The Holocaust and the Nakba

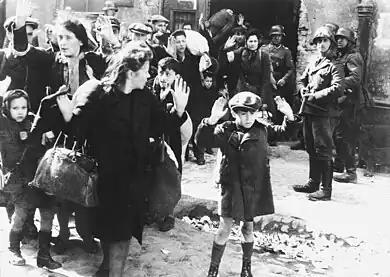
Warsaw Ghetto boy, which has been used in comparisons between the Holocaust and the Israeli–Palestinian conflict

Some Israeli–Jewish writers have addressed both the Holocaust and Nakba in their work. As early as 1949, in his novella "Hirbet Hiz'ah", S. Yizhar dealt with the expulsion of Palestinians by Israeli forces, the narrator directly comparing the plight of Palestinian refugees to that of Jewish refugees. In an interview, Yizhar explained that the action of expelling Palestinians contradicted his earlier beliefs about what Zionism would be. In a letter, Israeli minister of agriculture Aharon Zisling expressed his revulsion at the al-Dawayima massacre, stating: "Nazi acts have been committed by Jews as well". In 1952, Avot Yeshurun published the poem "Passover on Caves" in "Haaretz", he later explained the poem: "The Holocaust of European Jewry and the Holocaust of Palestinian Arabs, a single Holocaust of the Jewish People. The two gaze directly into one another's face." These few dissenting responses came soon after the Nakba, when the Holocaust was also a recent event.